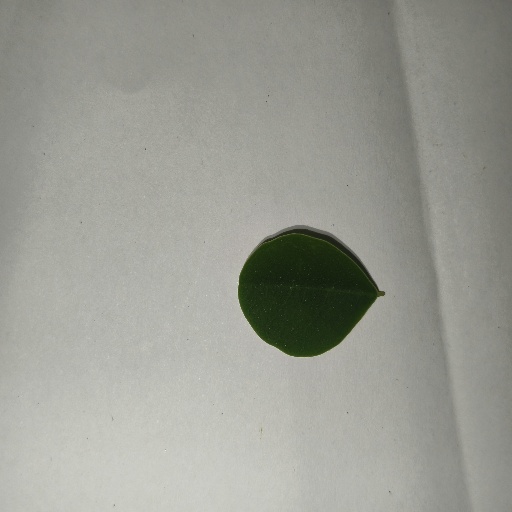
Species: Sojina
Leaf condition: Healthy Leaf